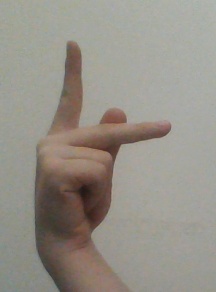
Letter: dha